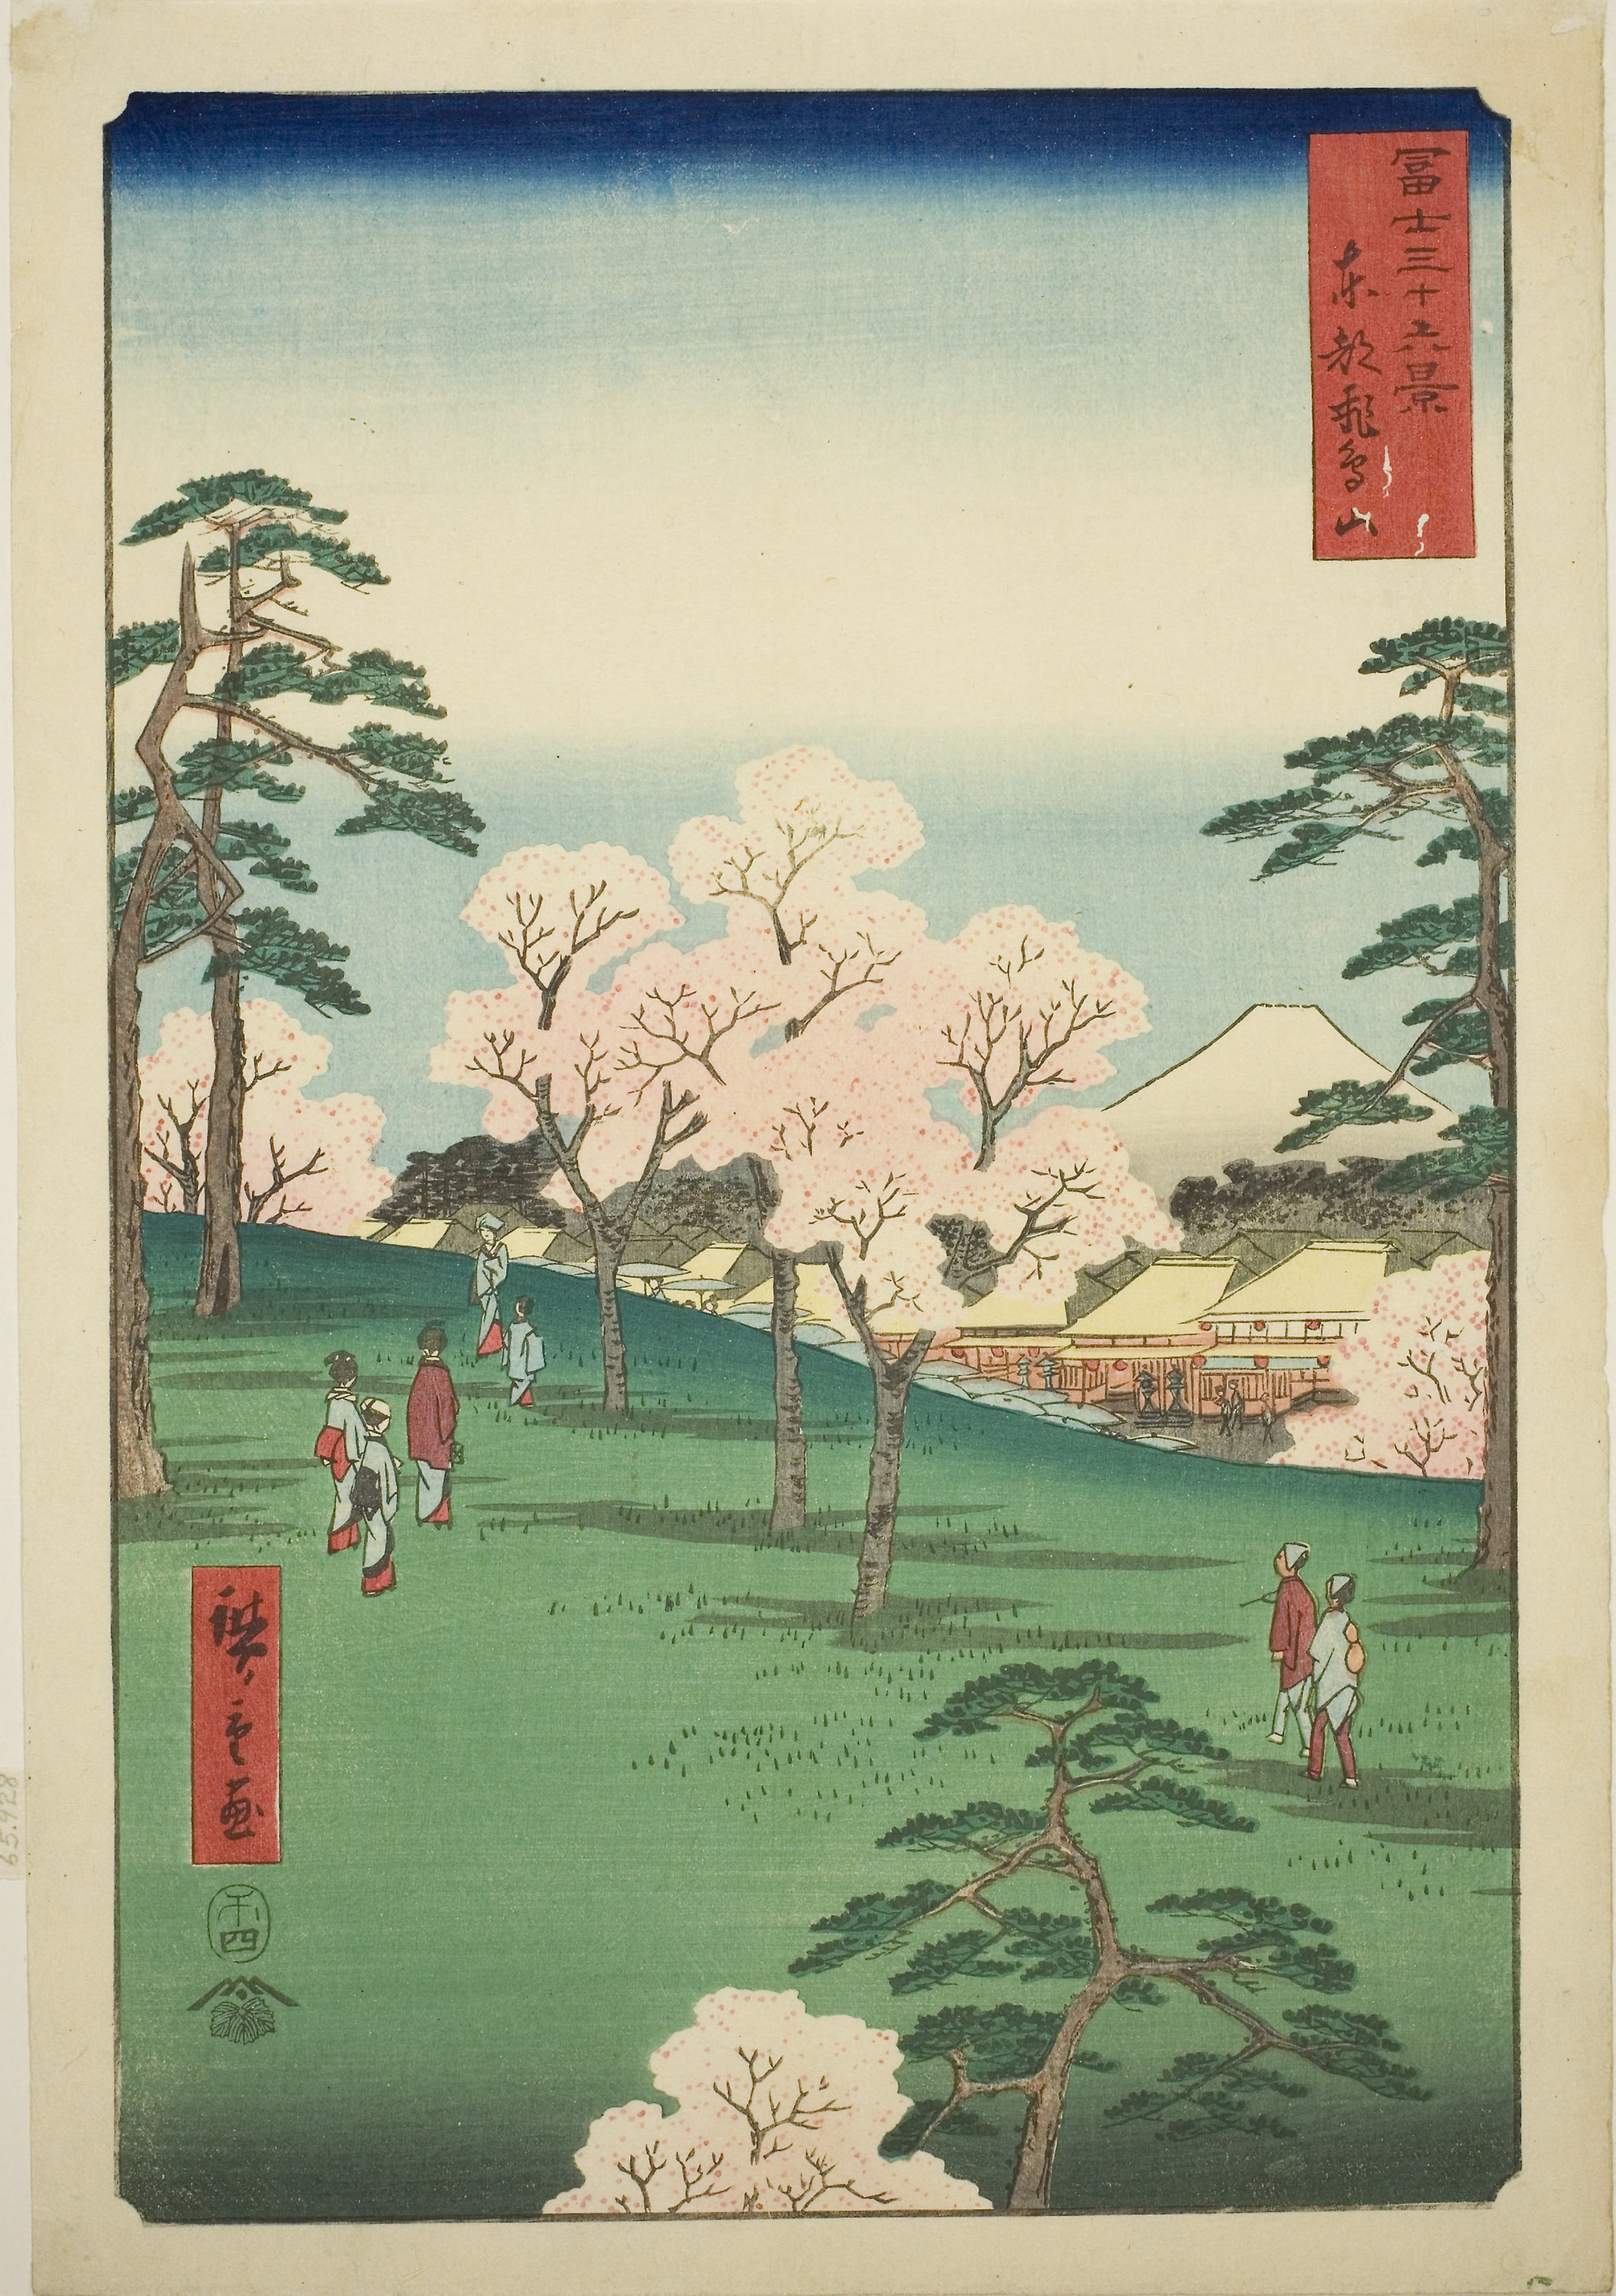
painting, botany, art, tree, room, illustration, plant, landscape, paper product, picture frame, watercolor paint